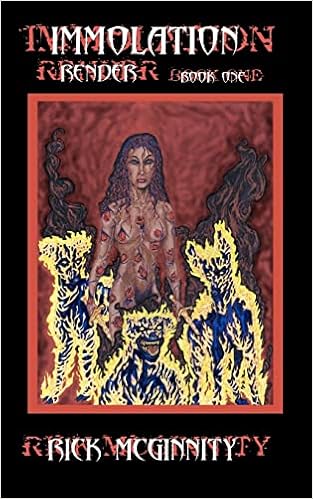
Immolation: Render Book One
Category: Books
About the Author Rick McGinnity lives near Minneapolis, Minnesota. His writing and painting reflect an interest in the monsters of nightmare and imagination as well as the ones all around us and staring back from mirrors. He has a long standing interest in mythology, symbolism, philosophy, psychology, mysticism, the occult, and the paranormal.
Features: IMMOLATION is a work of dark fiction that combines elements of the supernatural thriller, horror, and modern tragedy. David Marikuus is an artist, a creator of visual illusions on canvas. He is a man haunted by his past, and struggling for a future. Times are tough and without mercy. An encounter with Tahlia reignites David's creativity. He believes his luck has changed . . . but not all change is good. Tahlia is both beautiful and terrible. Driven by inner demons, she will eradicate what she perceives to be tainted in this world. She must . . . she is compelled. Frank Pesicka and John Phillips are experienced homicide detectives, but a new nightmare has emerged from the darkness. There is a brutal poetry in the designs of the slayings. The brand of a dagger piercing a rose marks each victim. There is no forensic evidence and no witnesses, while the body count rises. Joseph Gaff is on a mission. He must bring Tahlia back from whence she came. It is a task not easily realized, she has been imbued with supernatural abilities. Gaff is not without his own tricks, however. There will come a reckoning.